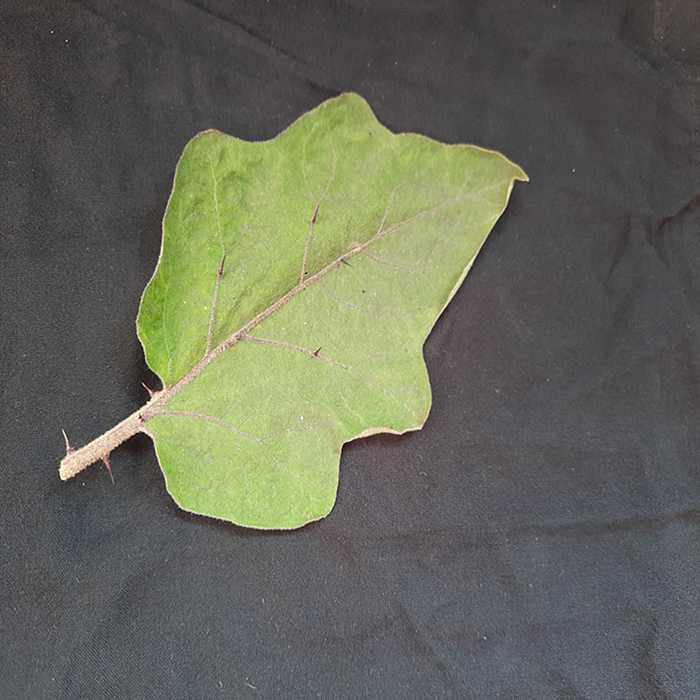
Plant: Eggplant
Label: Eggplant fresh leaf